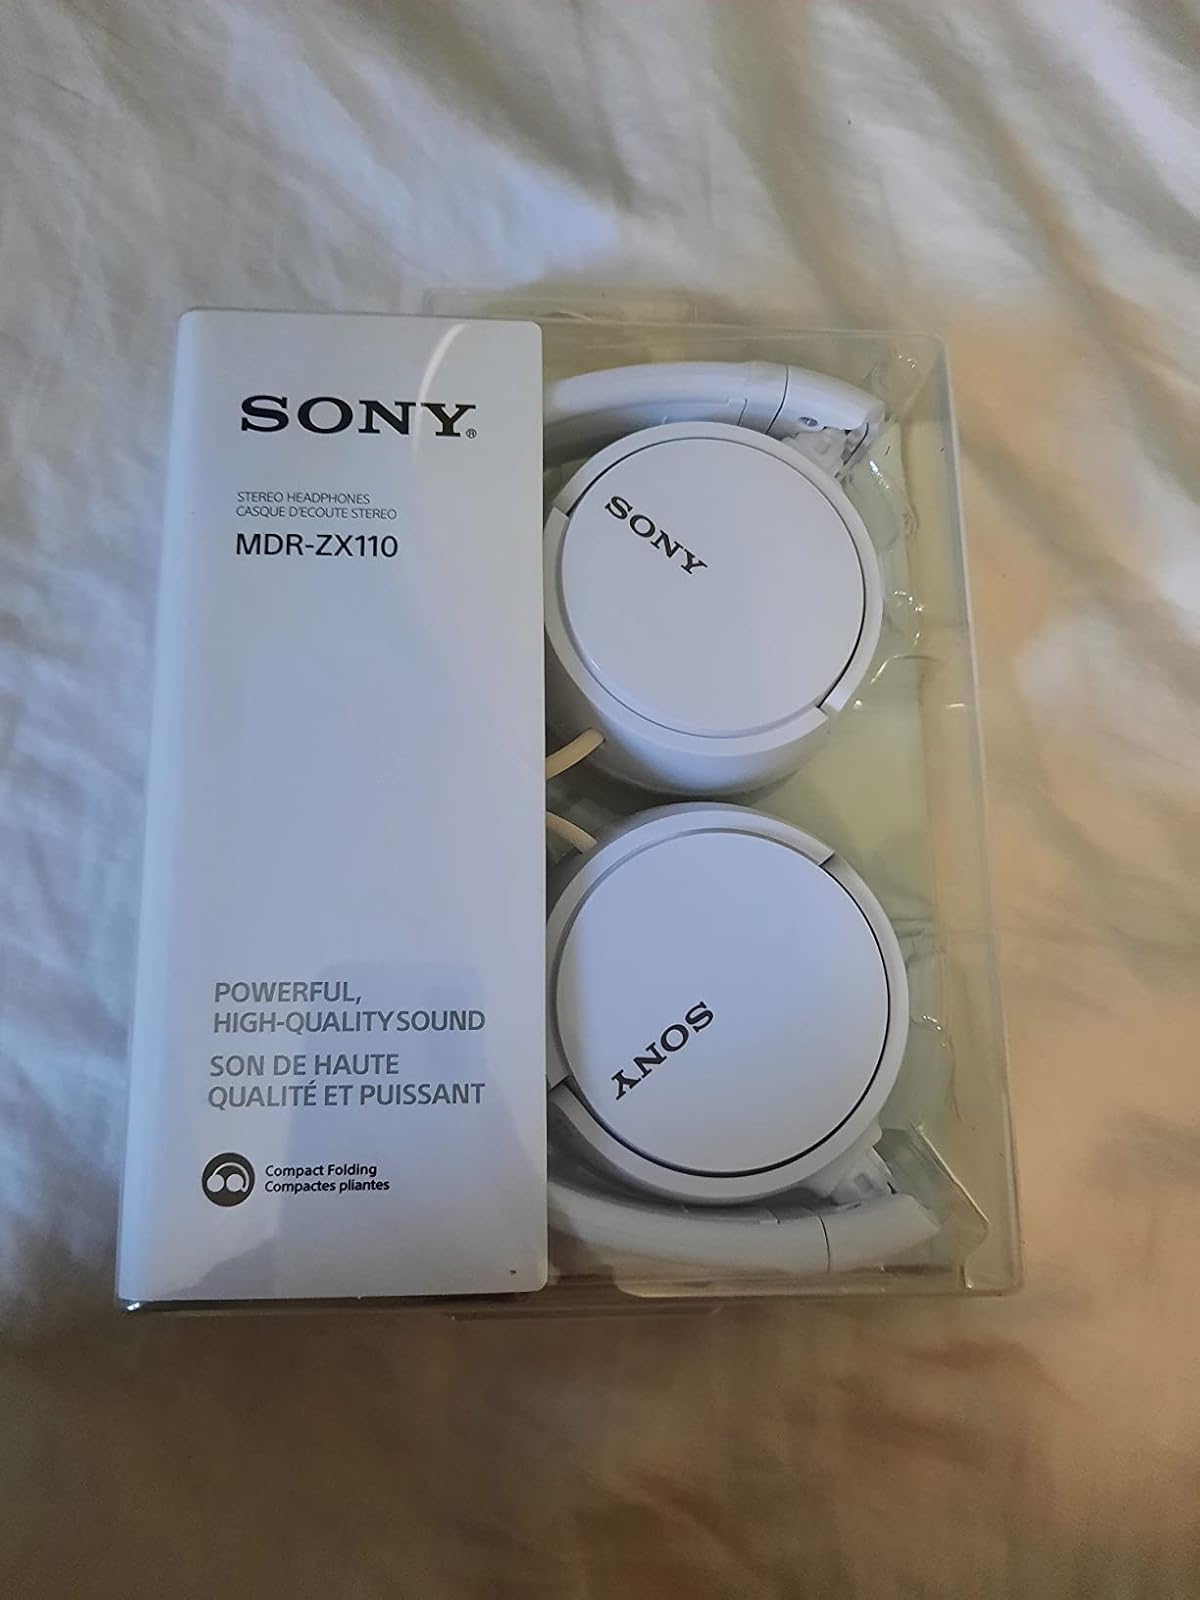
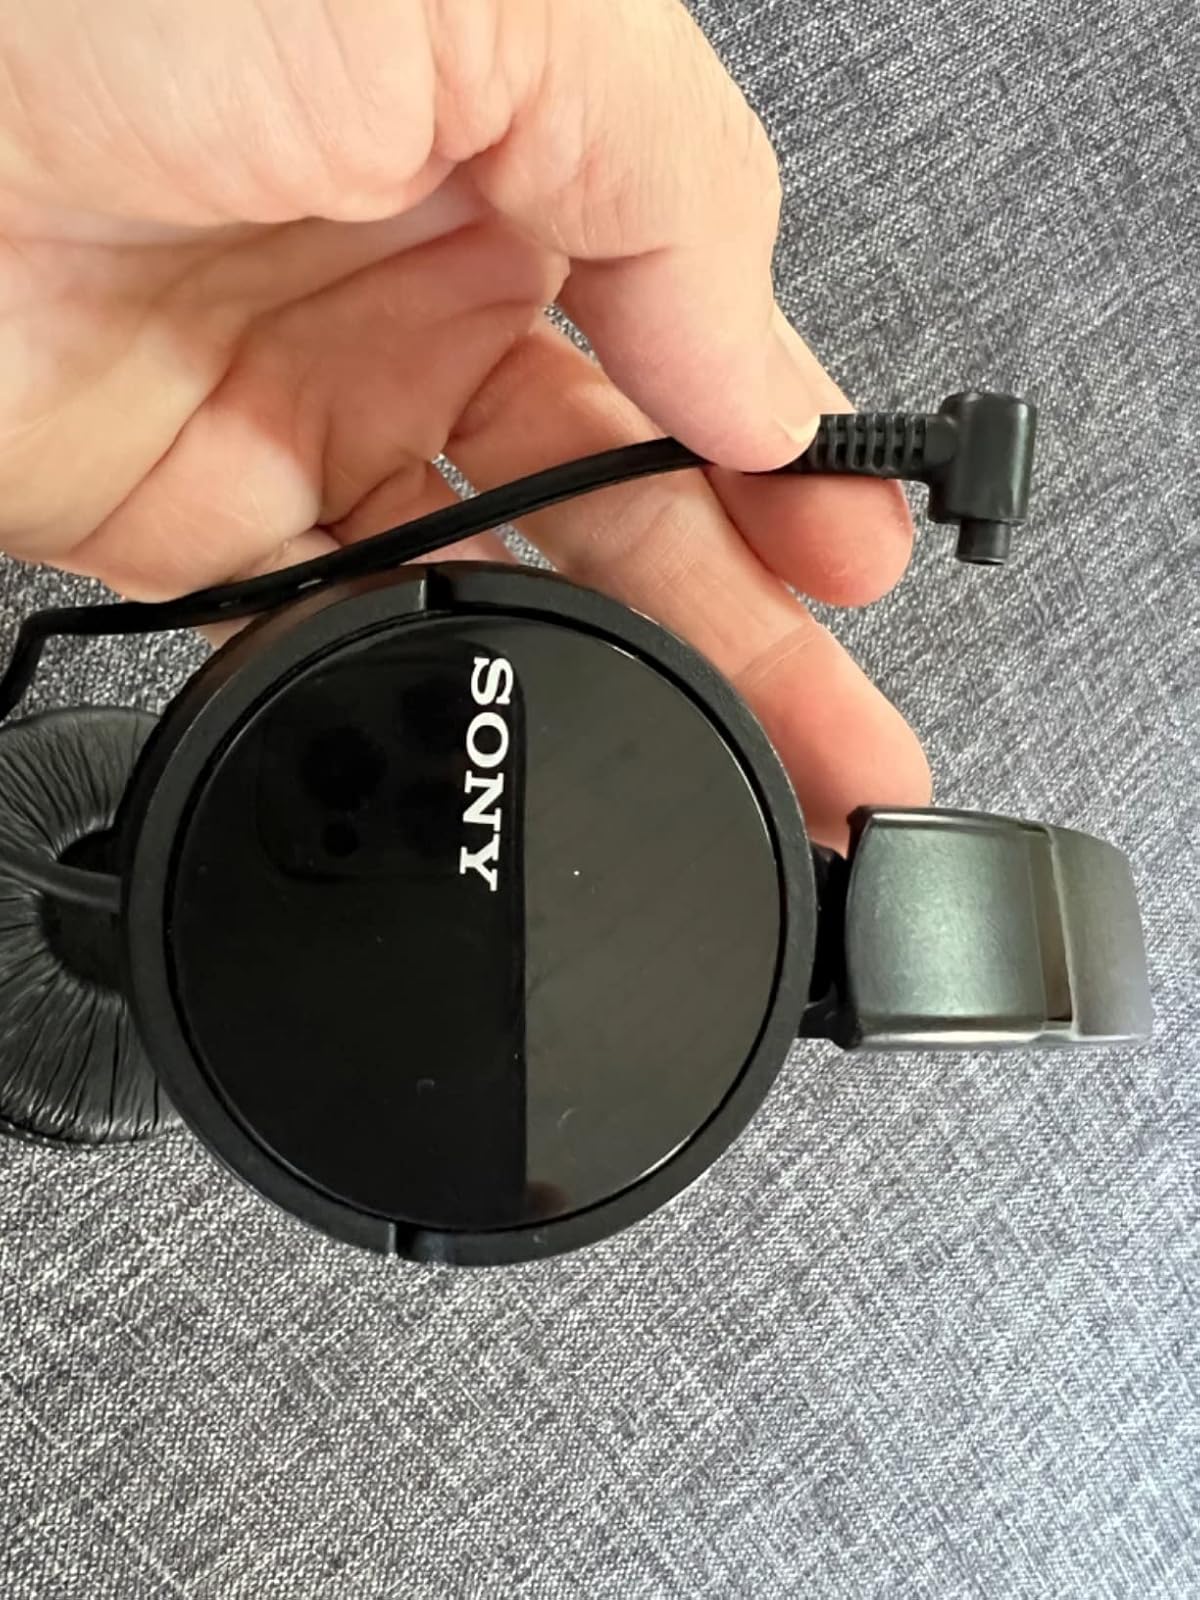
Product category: headphones
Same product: no